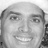
Emotion: happy